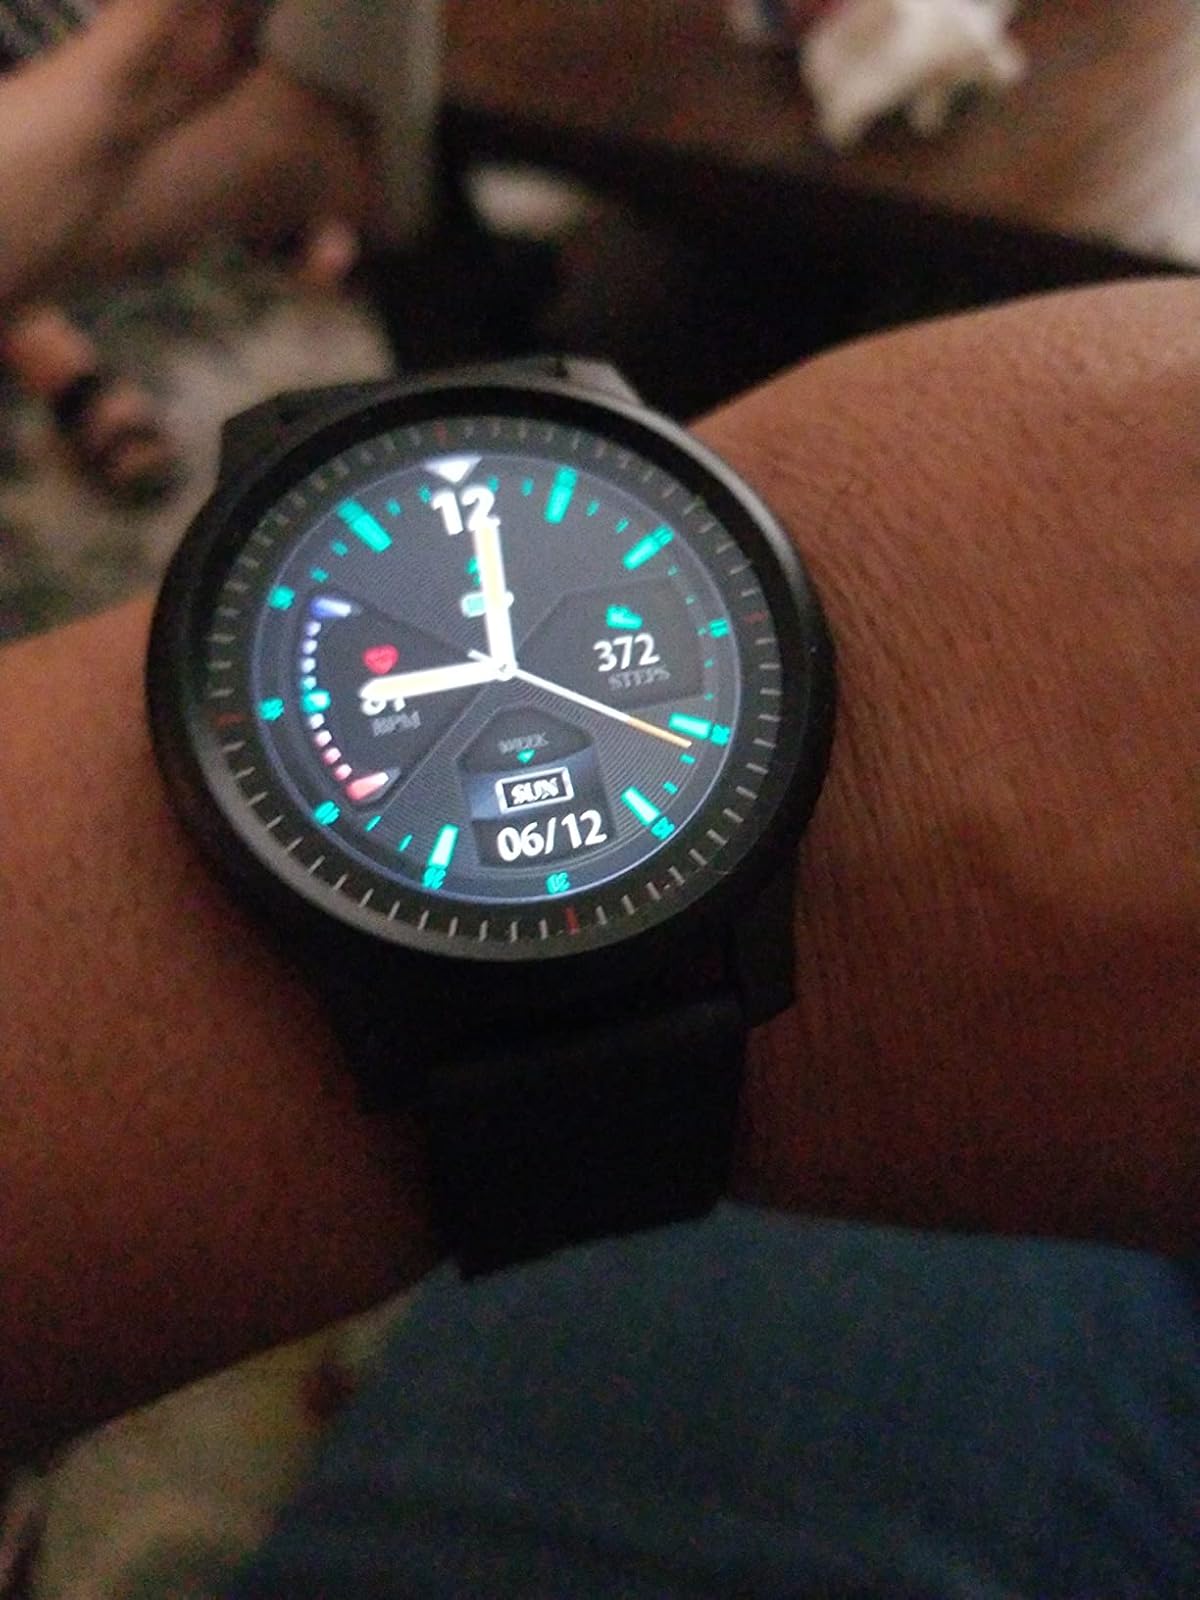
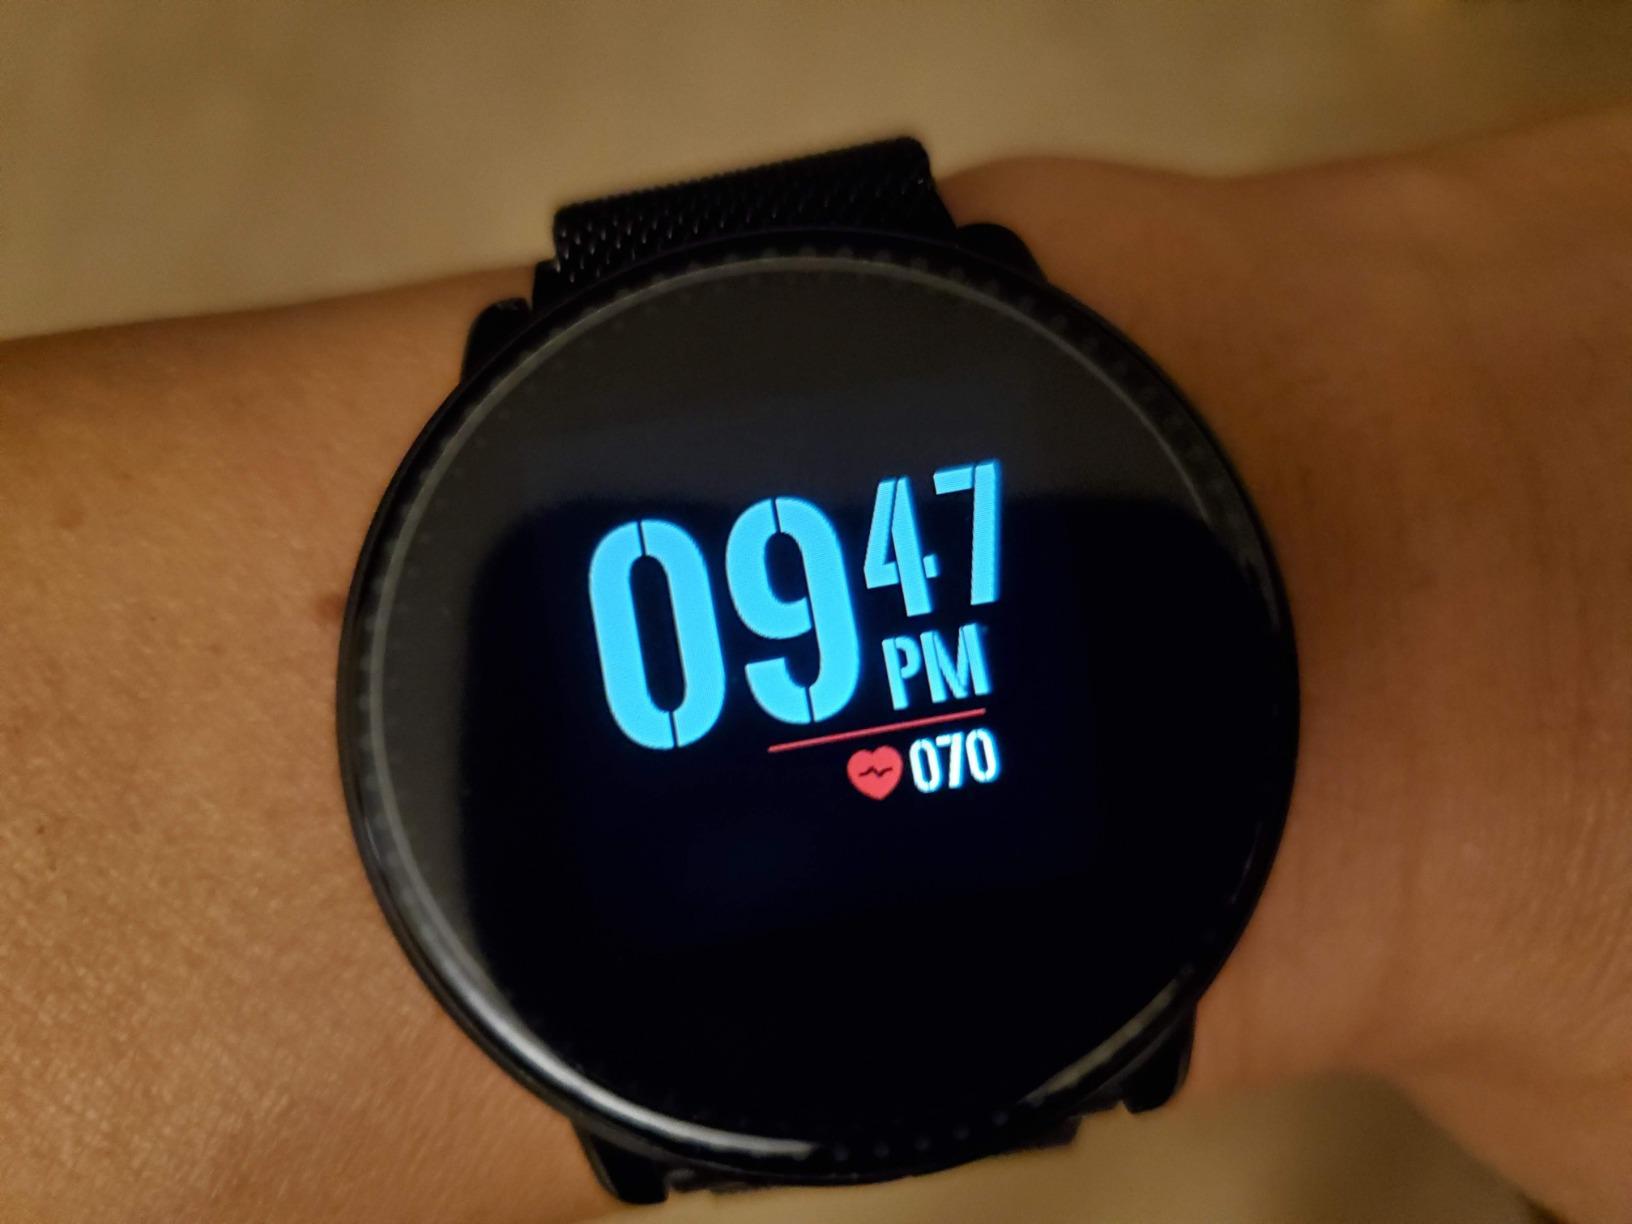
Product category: smartwatch
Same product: no